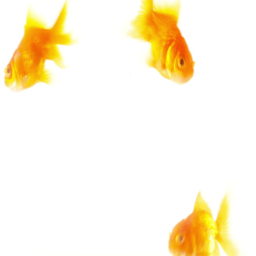
goldfish in aquarium on a light background